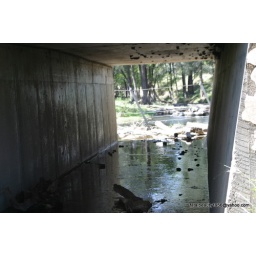
the view from under the bridge at the lake